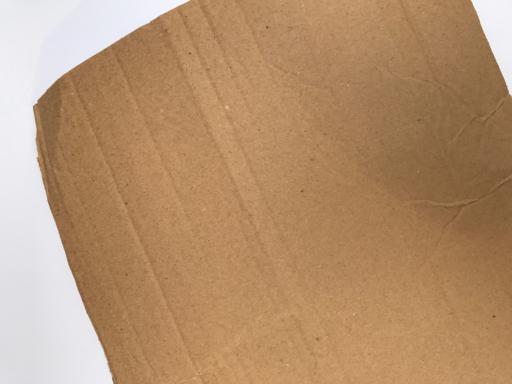
Label: cardboard